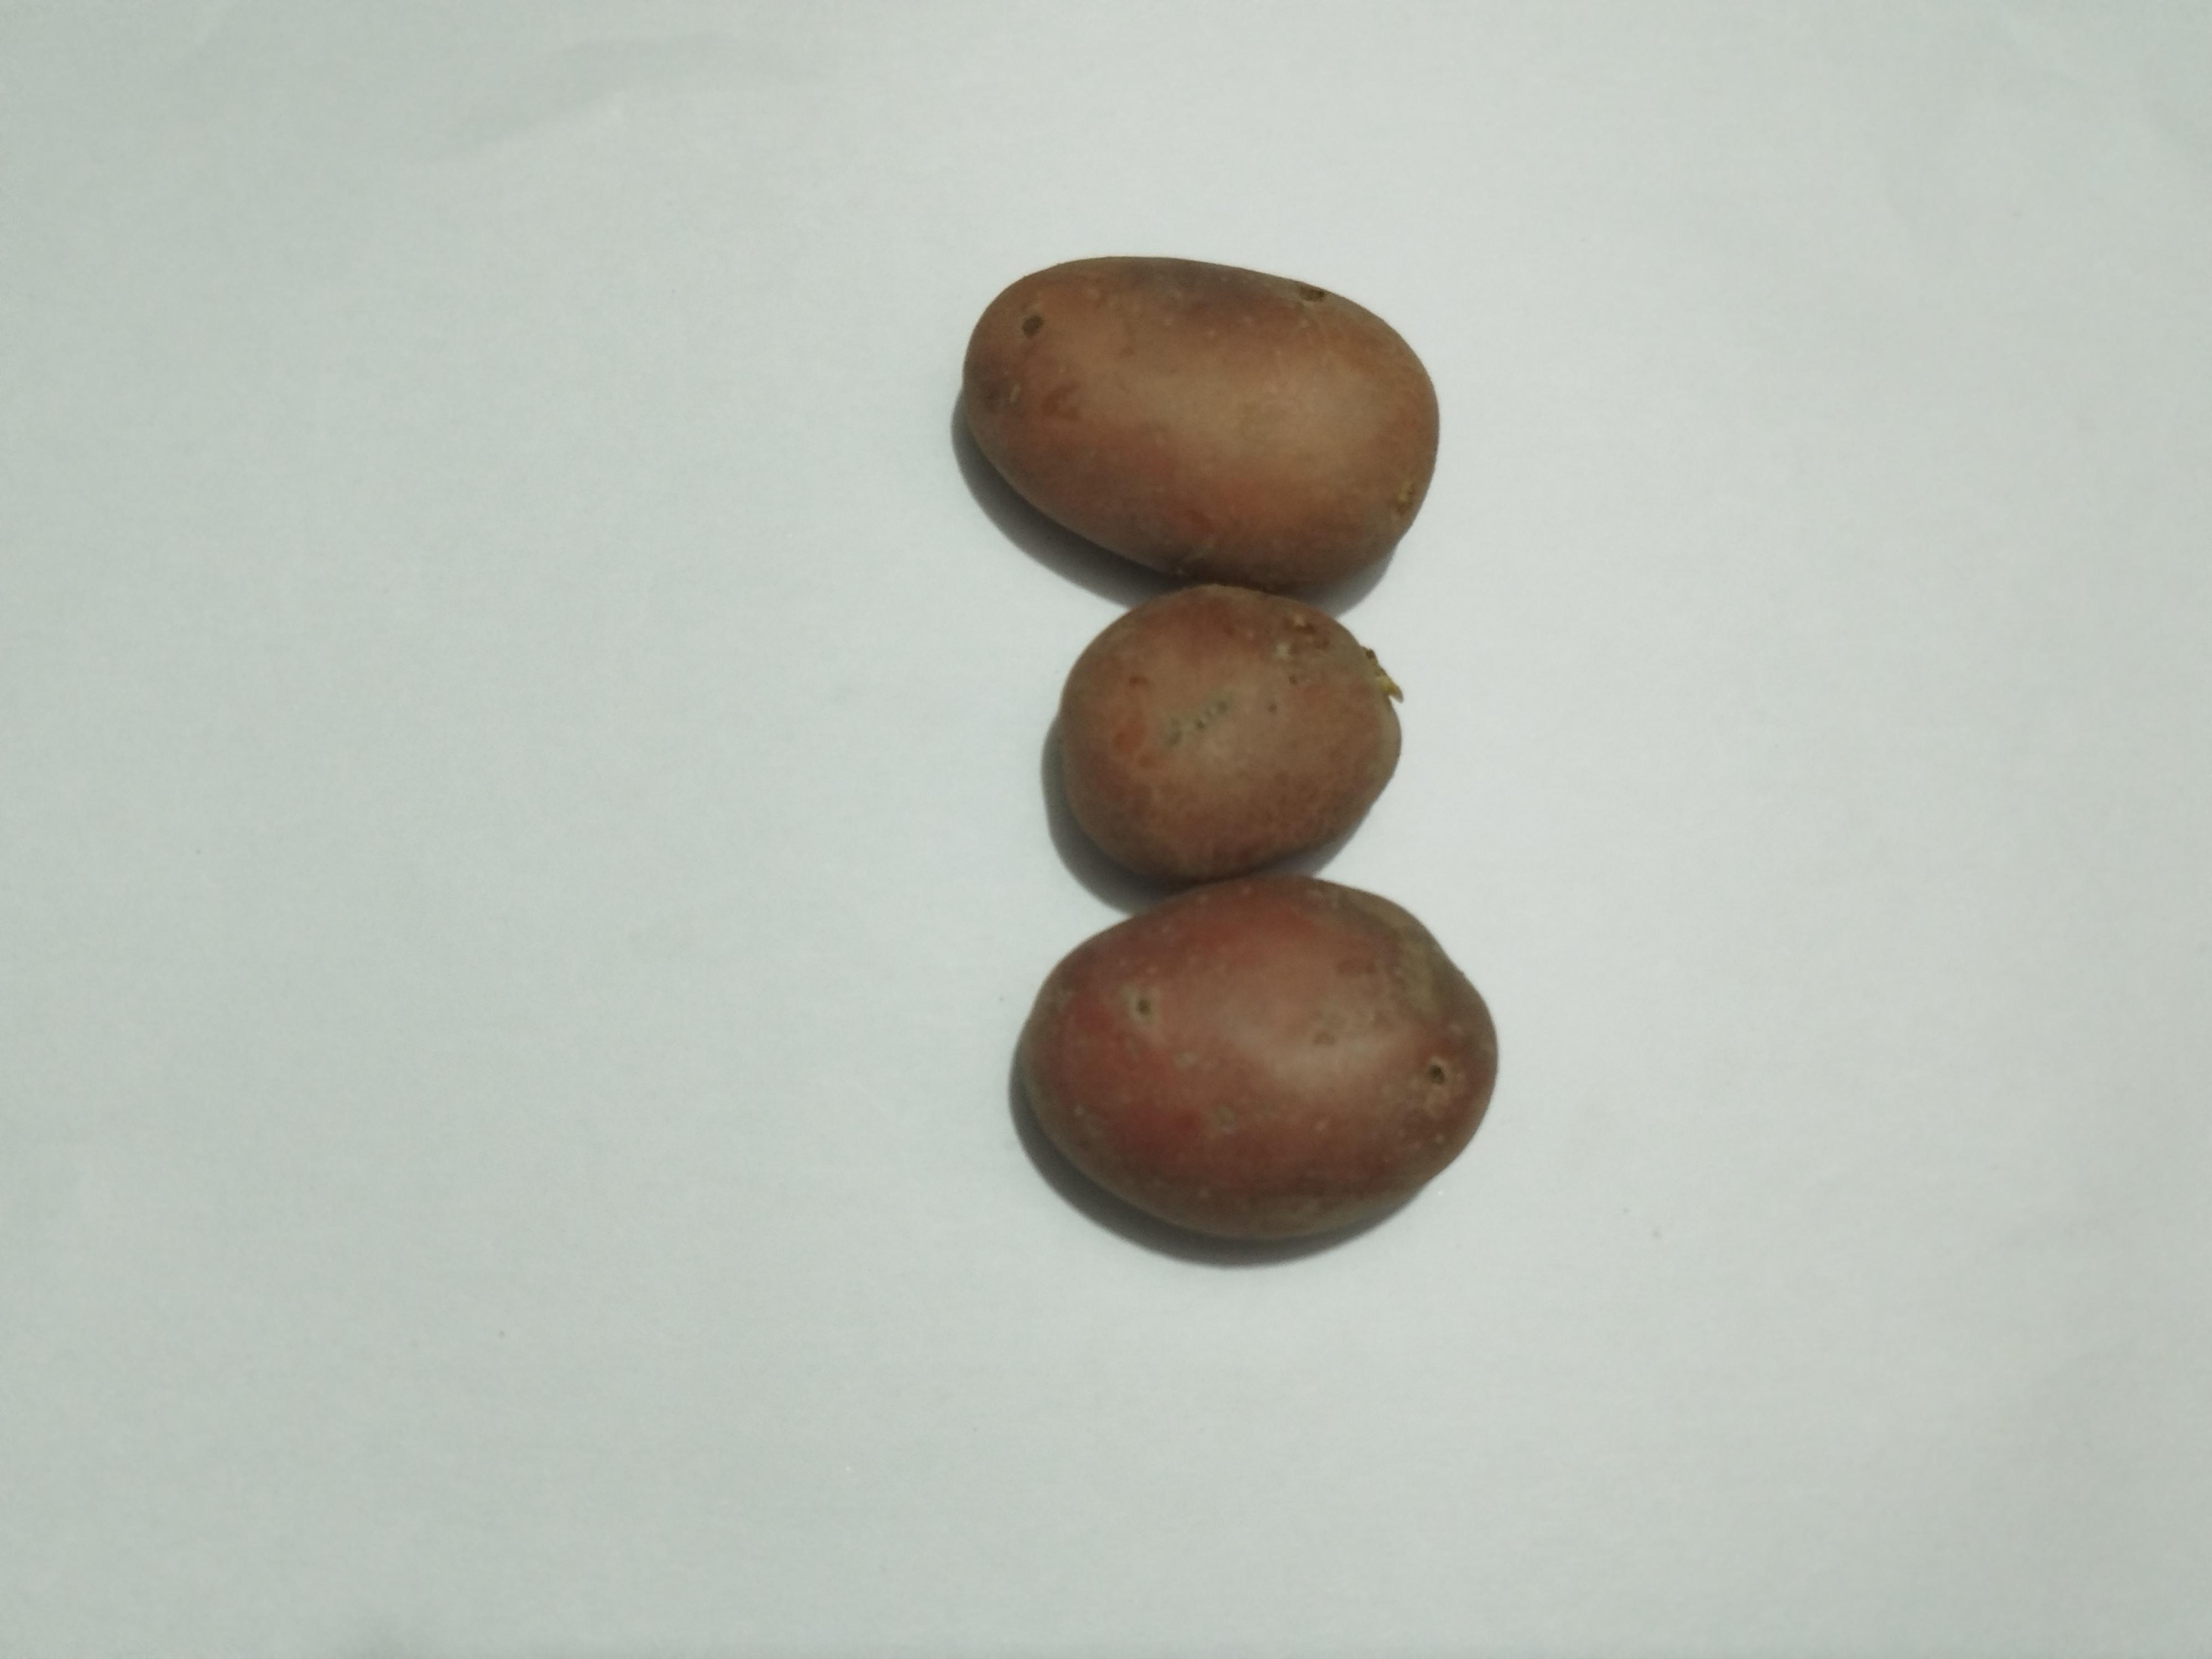
Label: Potato